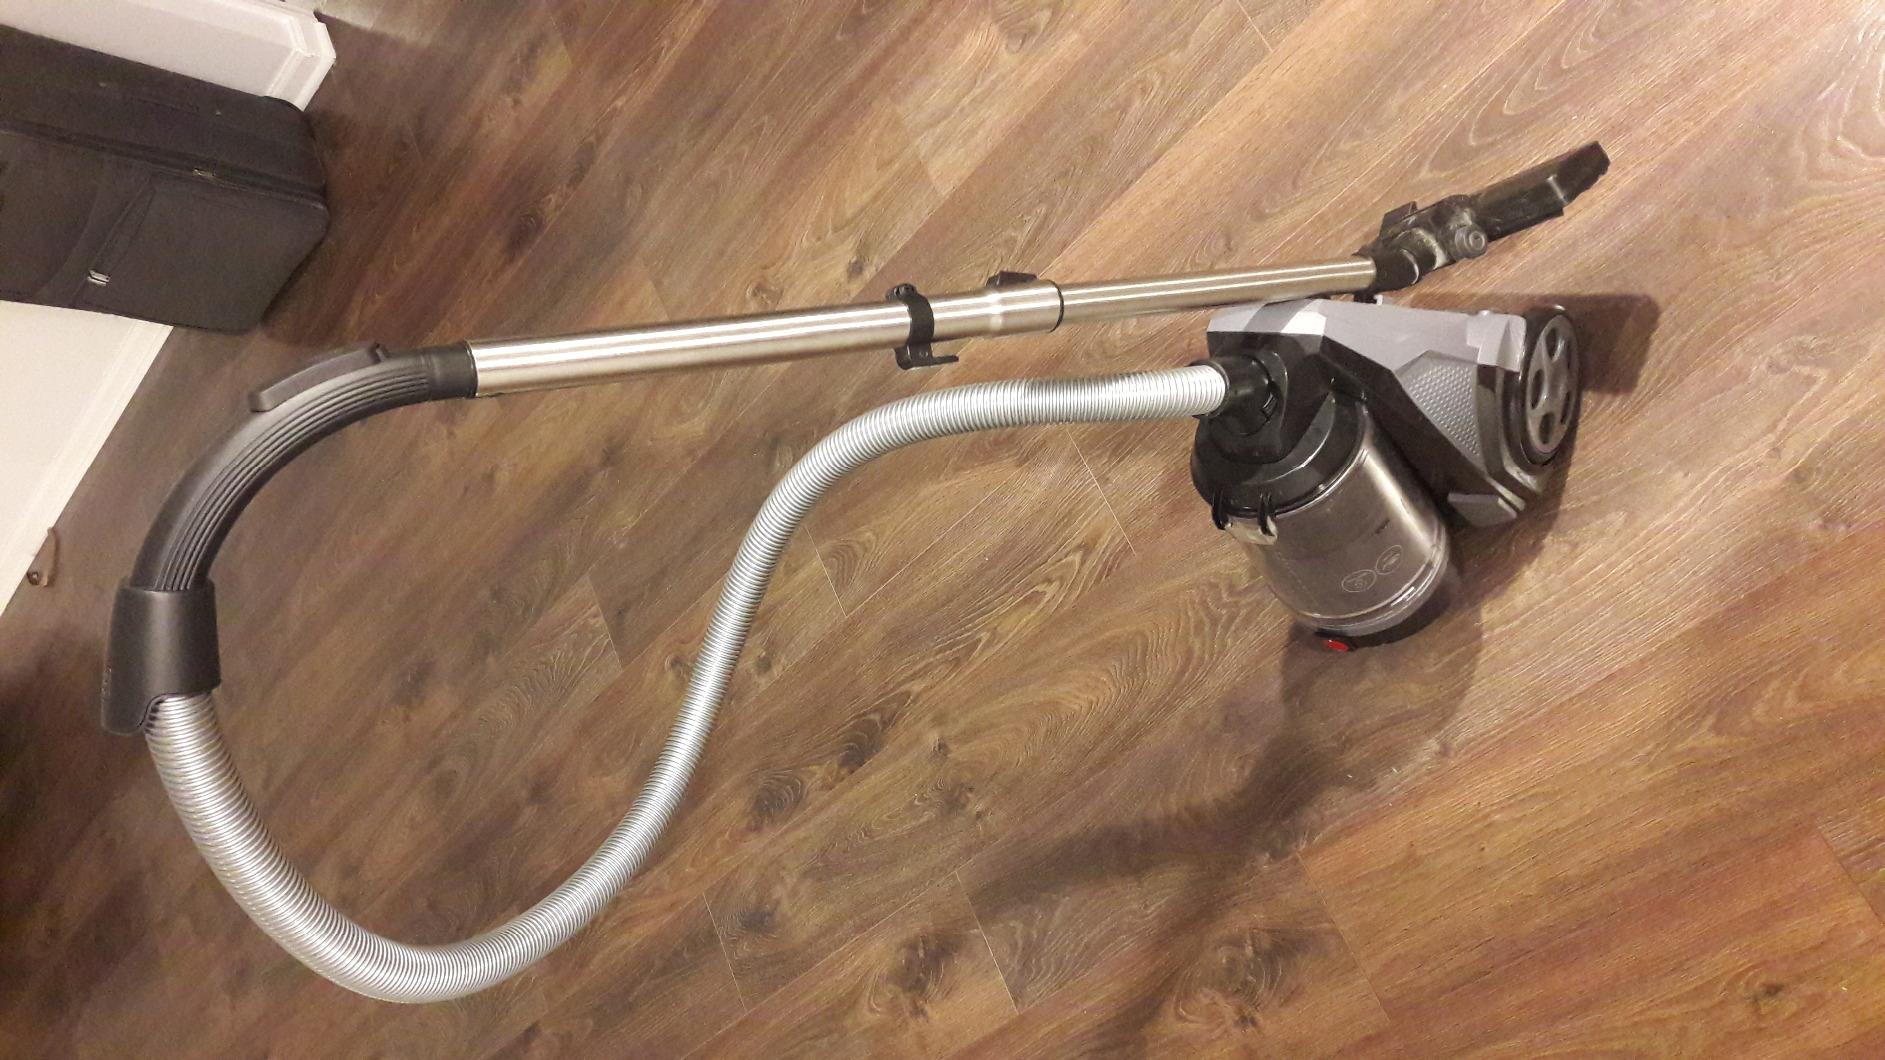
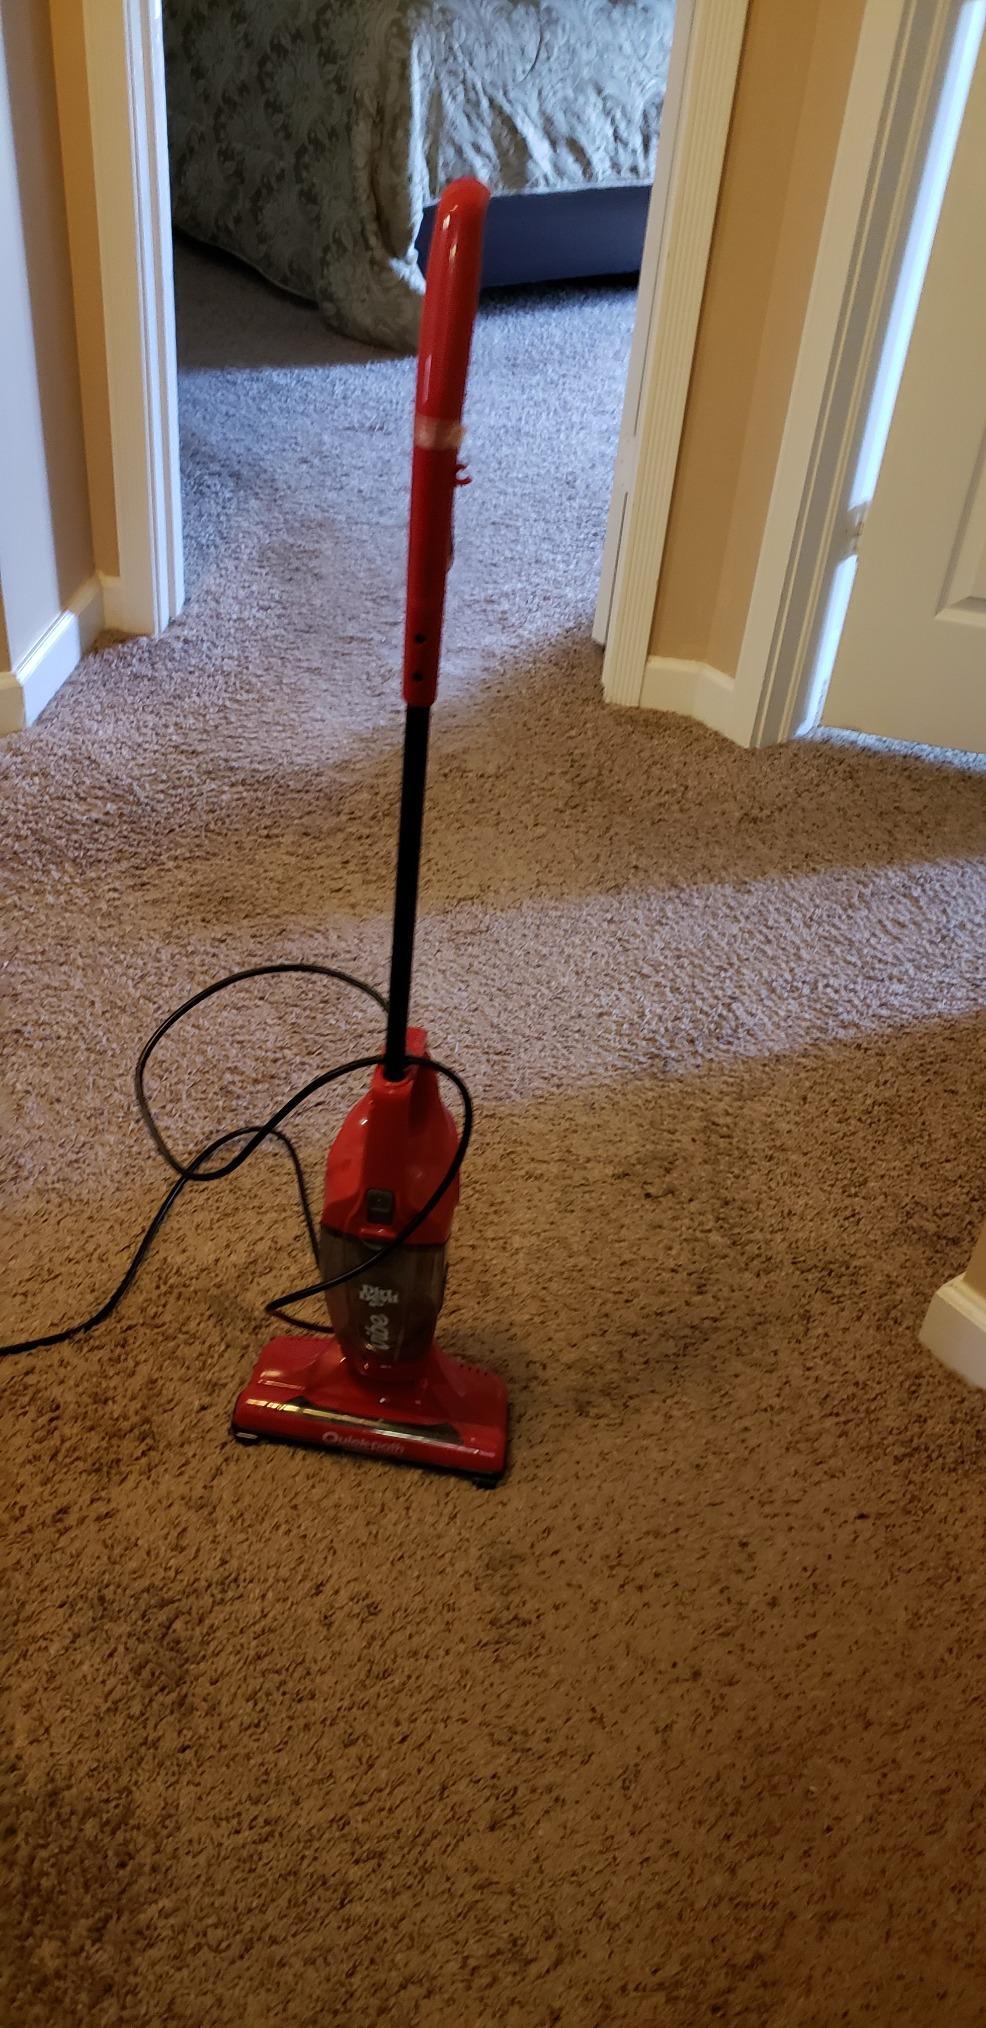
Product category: items_vacuum
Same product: no